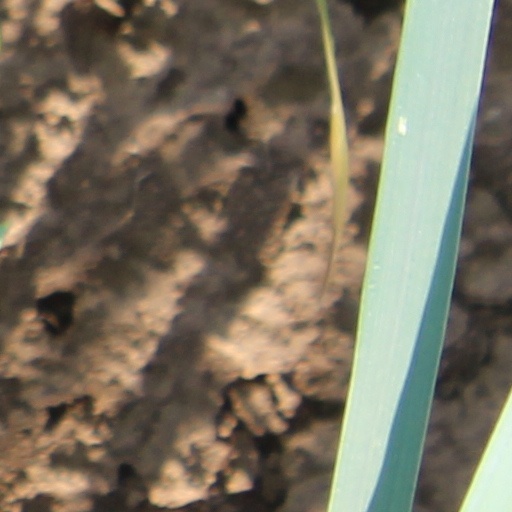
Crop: wheat